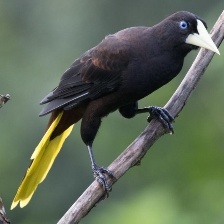
Species: CRESTED OROPENDOLA
Scientific name: PSAROCOLIUS DECUMANUS